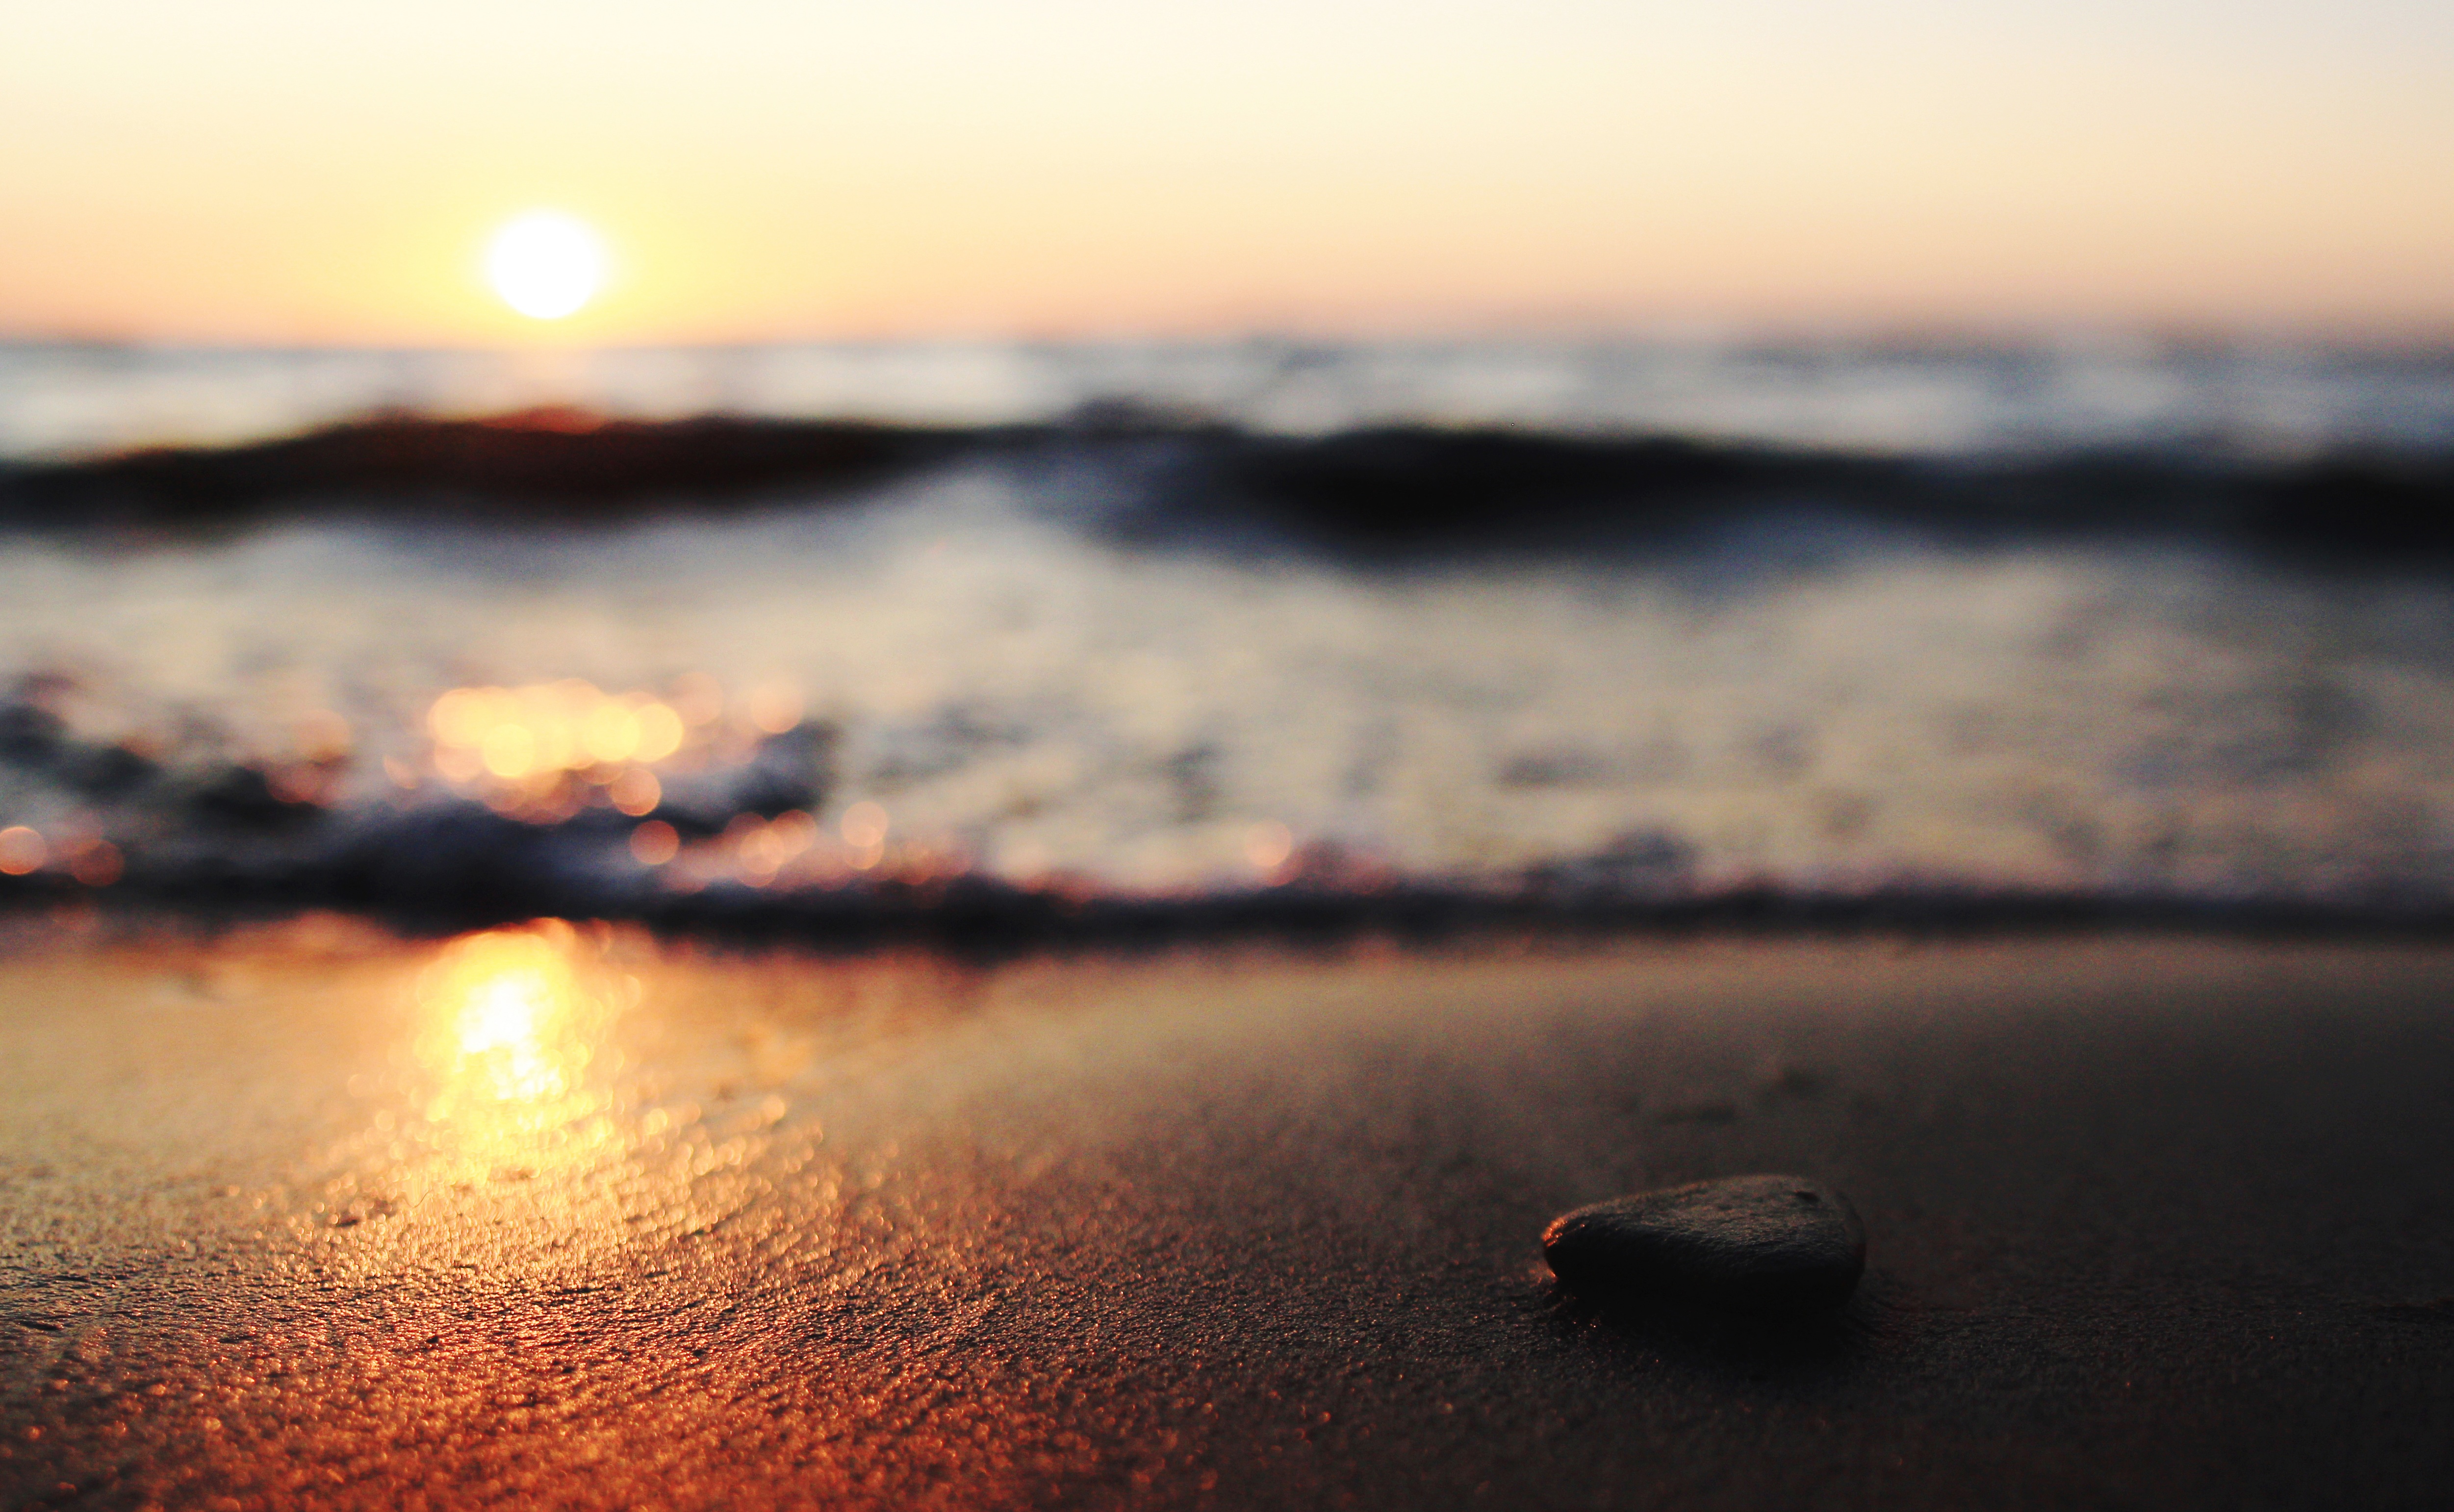
beach, sea, coast, sand, ocean, horizon, cloud, sky, sun, sunrise, sunset, sunlight, morning, wave, dawn, atmosphere, dusk, evening, reflection, wafe, atmospheric phenomenon, wind wave